Rufus and Zosimus

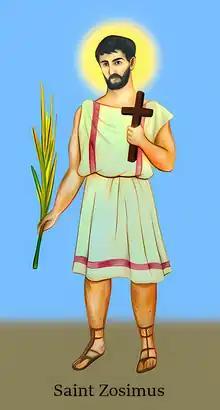

Rufus and Zosimus (died 107 AD) are 2nd century Christian martyrs venerated by the Roman Catholic and the Eastern Orthodox churches. They lived in Antioch and were martyred with Ignatius of Antioch during the persecution of Christians under the Roman emperor Trajan. They were killed by beasts in the Roman arena two days before Ignatius suffered the same fate. Their feast day is December 18.